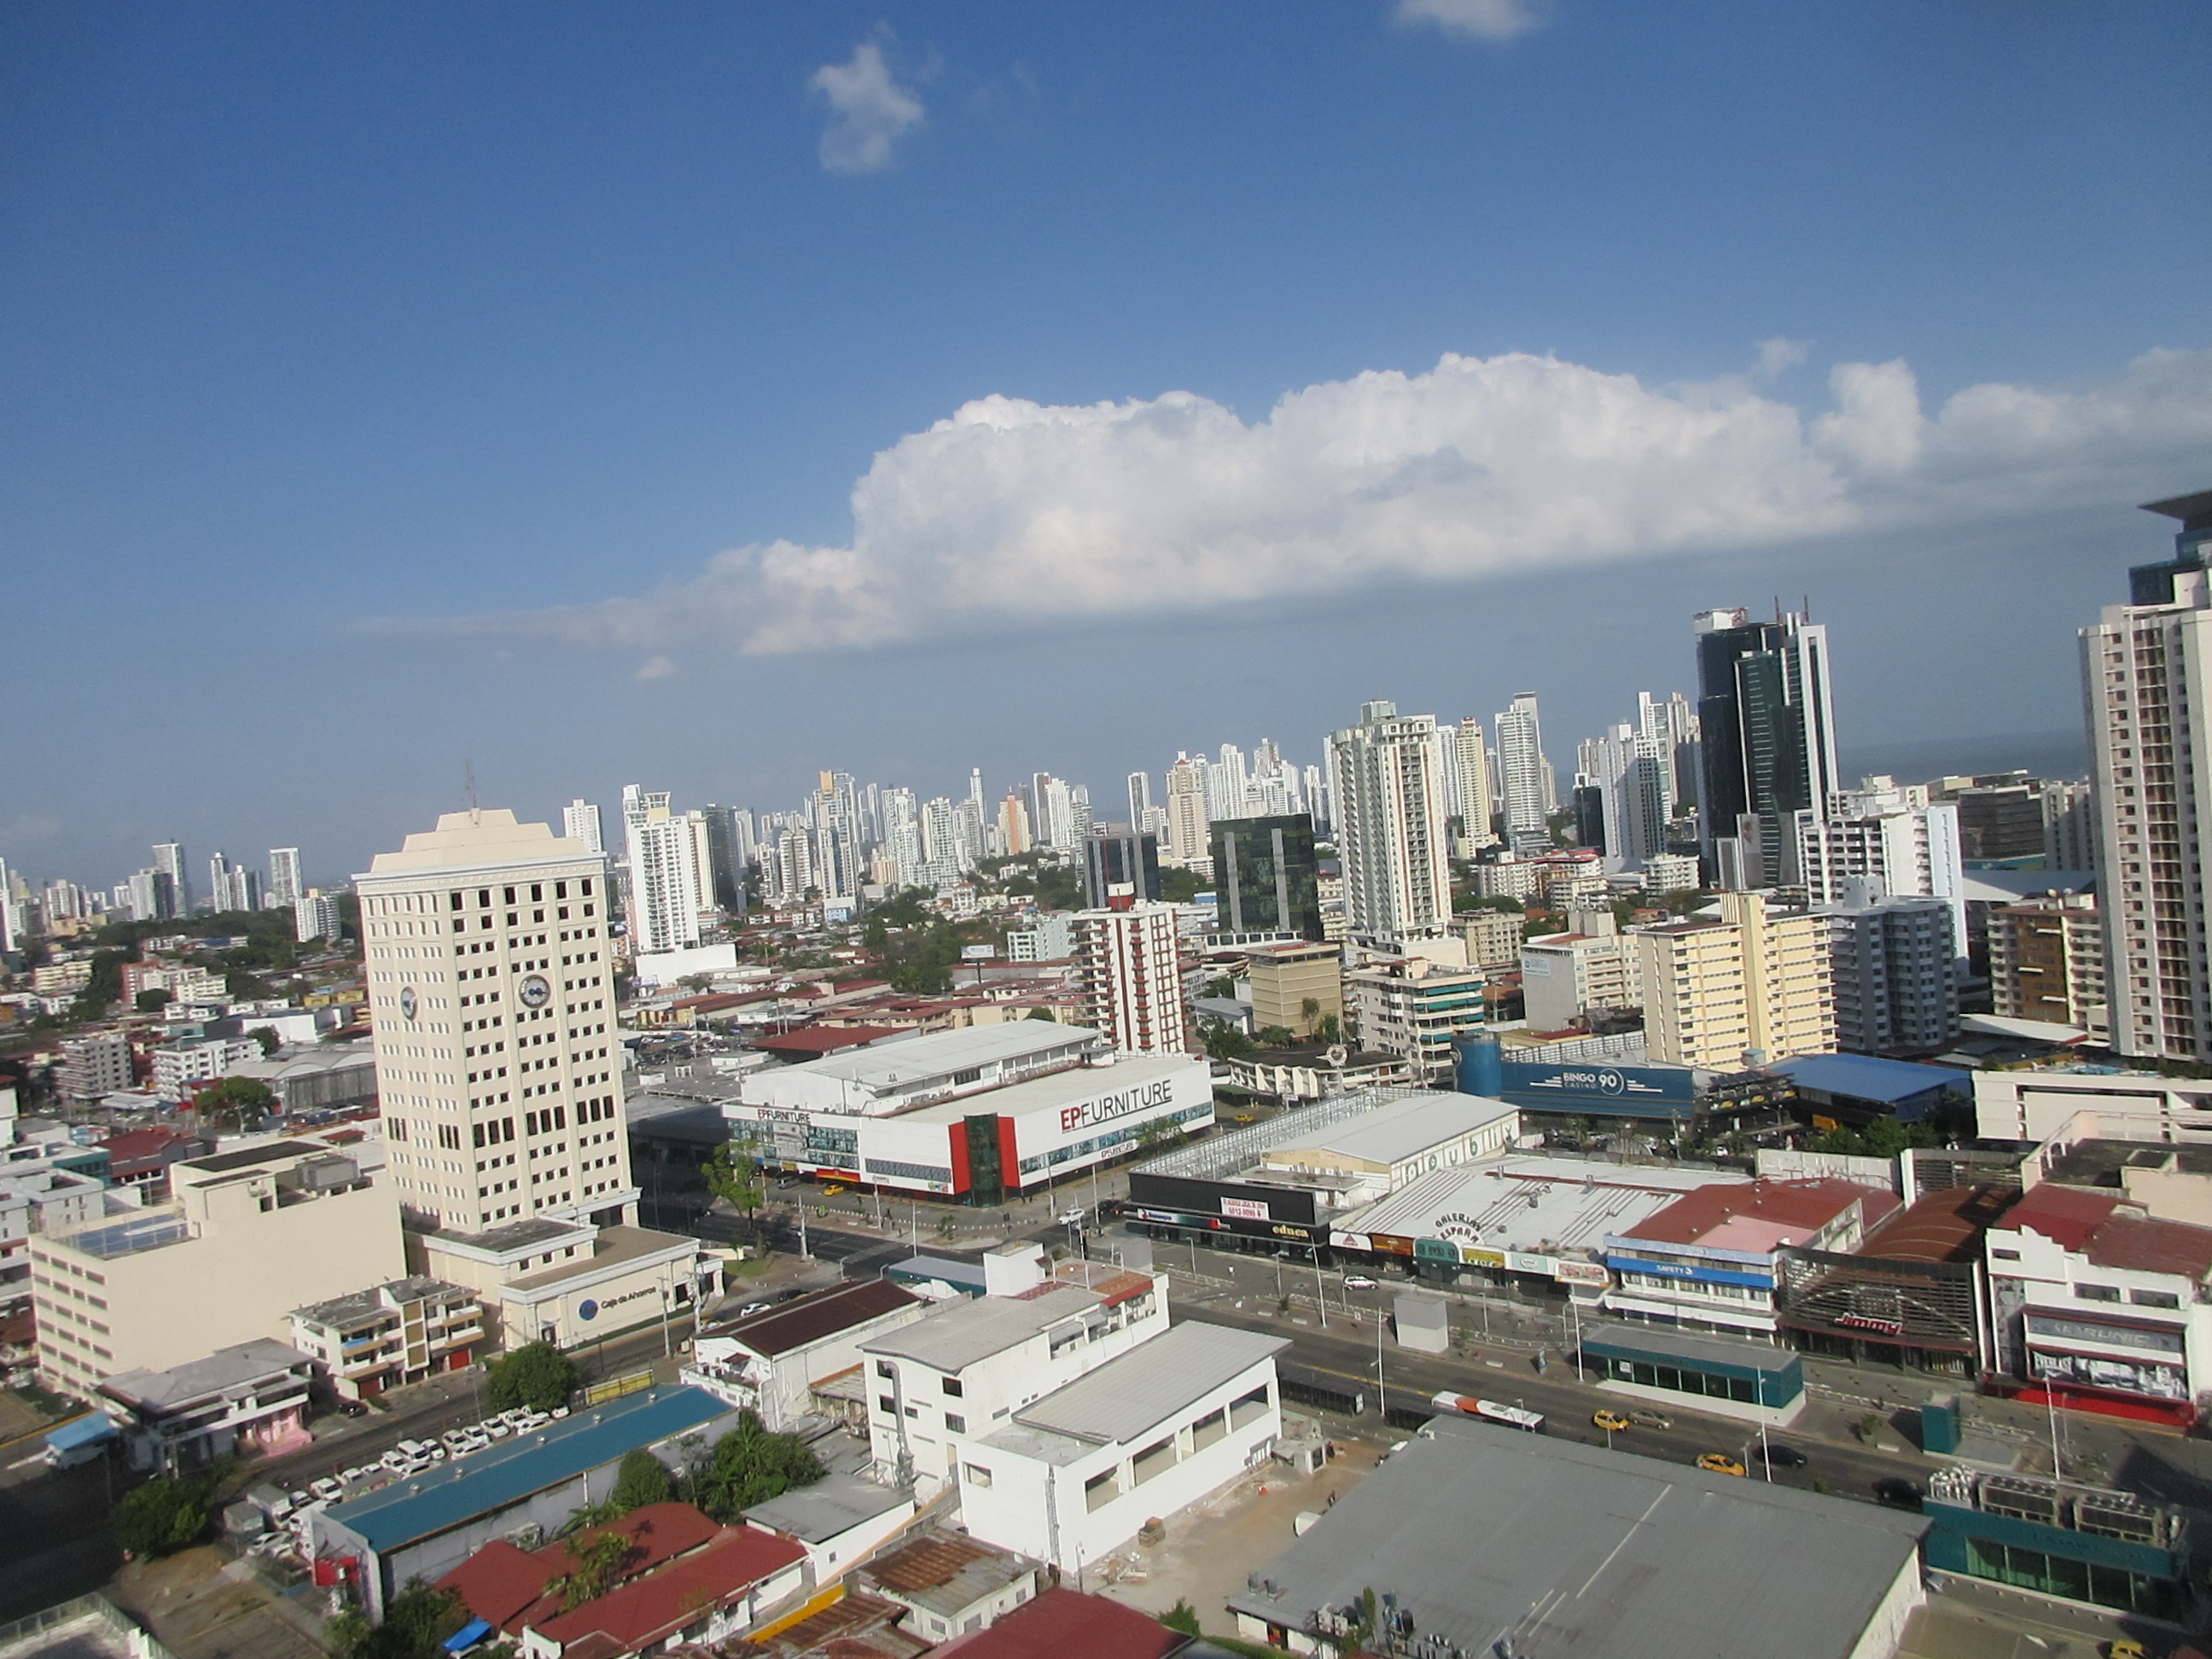
natural, sky, cloud, building, skyscraper, daytime, tower block, urban design, condominium, tower, neighbourhood, residential area, landscape, cityscape, house, commercial building, real estate, horizon, metropolis, city, mixed use, bird's eye view, roof, apartment, suburb, cumulus, downtown, tourism, aerial photography, skyline, corporate headquarters, headquarters, tree, road, street